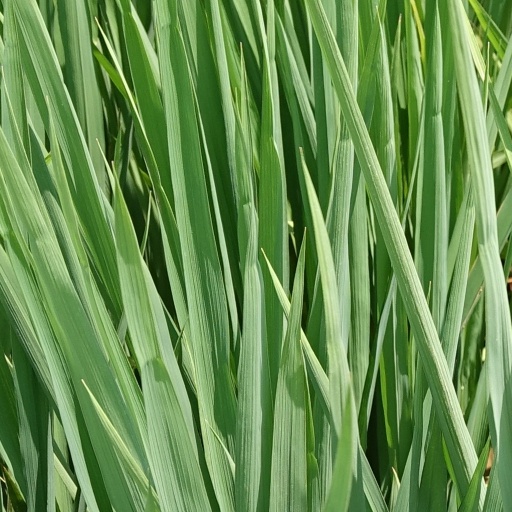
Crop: rice